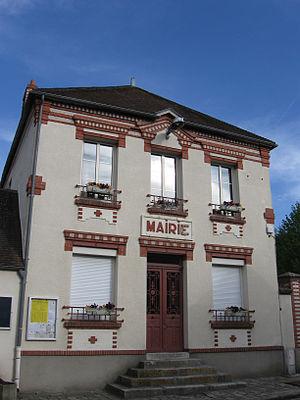
Mairie de Villiers-sous-Grez. (département de la Seine et Marne, région Île-de-France).
Villiers-sous-Grez est une commune française située dans le département de Seine-et-Marne en région Île-de-France.